PFC CSKA Moscow

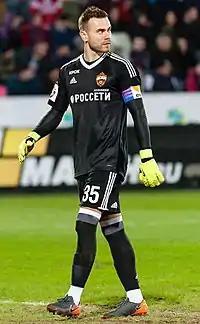
Igor Akinfeev with the most appearances for CSKA at 797

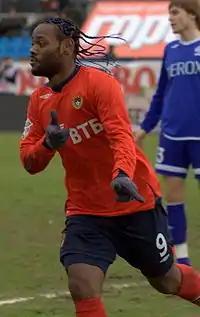
Vagner Love scored 124 goals in 259 games during his CSKA career

CSKA's women's football team was founded in 1990 and competed in Soviet Championship's second level. Following the dissolution of the Soviet Union that same year, it registered in the Russian Supreme Division, where it competed for two seasons before it folded.